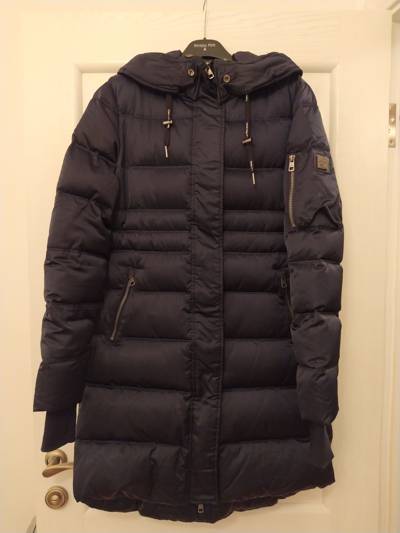
Waste category: clothes